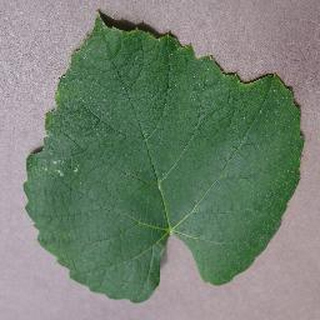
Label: healthy_grape